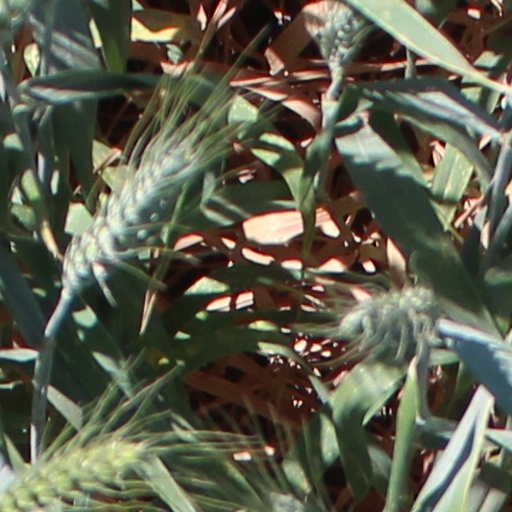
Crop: wheat